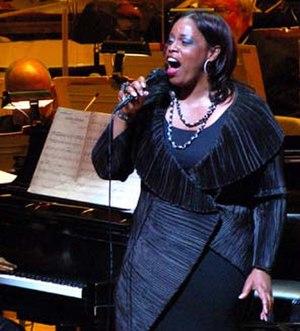
Le Grammy Award for Best Jazz Vocal Album est une récompense musicale décernée depuis 1977 à des artistes de jazz lors de la cérémonie des Grammy Awards.